Bala Gau Kashi Angai

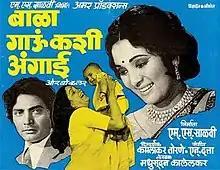
Theatrical release poster

Bala Gau Kashi Angai is a Marathi-language Family Drama film was released on 4 April 1977. It is produced by M.S.Salvi and directed by Kamlakar Torne. Film Stars Asha Kale, Vikram Gokhale and Nayantara in Lead Roles. In the film, Alka loses her mind when her baby dies after Madhuri accidentally drops him. Feeling guilty, Madhuri marries Sridhar with the intention of giving her baby to Alka, which may help her recover.